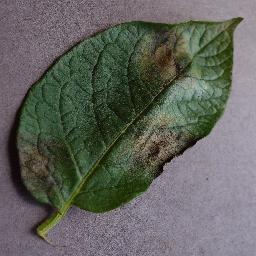
Label: Potato___Late_blight